History of California

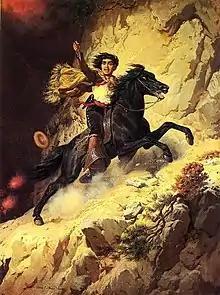
Joaquín Murrieta, called the "Robin Hood of California", was a notorious outlaw during the California Gold Rush. He served as inspiration for Zorro, the famed Californian bandit-hero.

On August 13, 1846, a joint force of U.S. Marines, bluejacket sailors and parts of Frémont's California Battalion carried by the entered Pueblo de Los Angeles, California with flags flying and band playing. USMC Captain Archibald H. Gillespie, Frémont's second in command of the California Battalion, with an inadequate force of 40 to 50 men, were left to occupy and keep order in the largest town (about 3,500) in Alta California—Los Angeles. The Californio government officials had already fled Alta California.